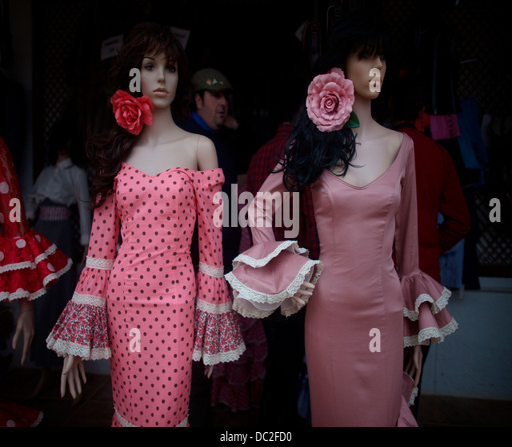
female mannequin traditional dresses sit for sale near the shrine of artwork